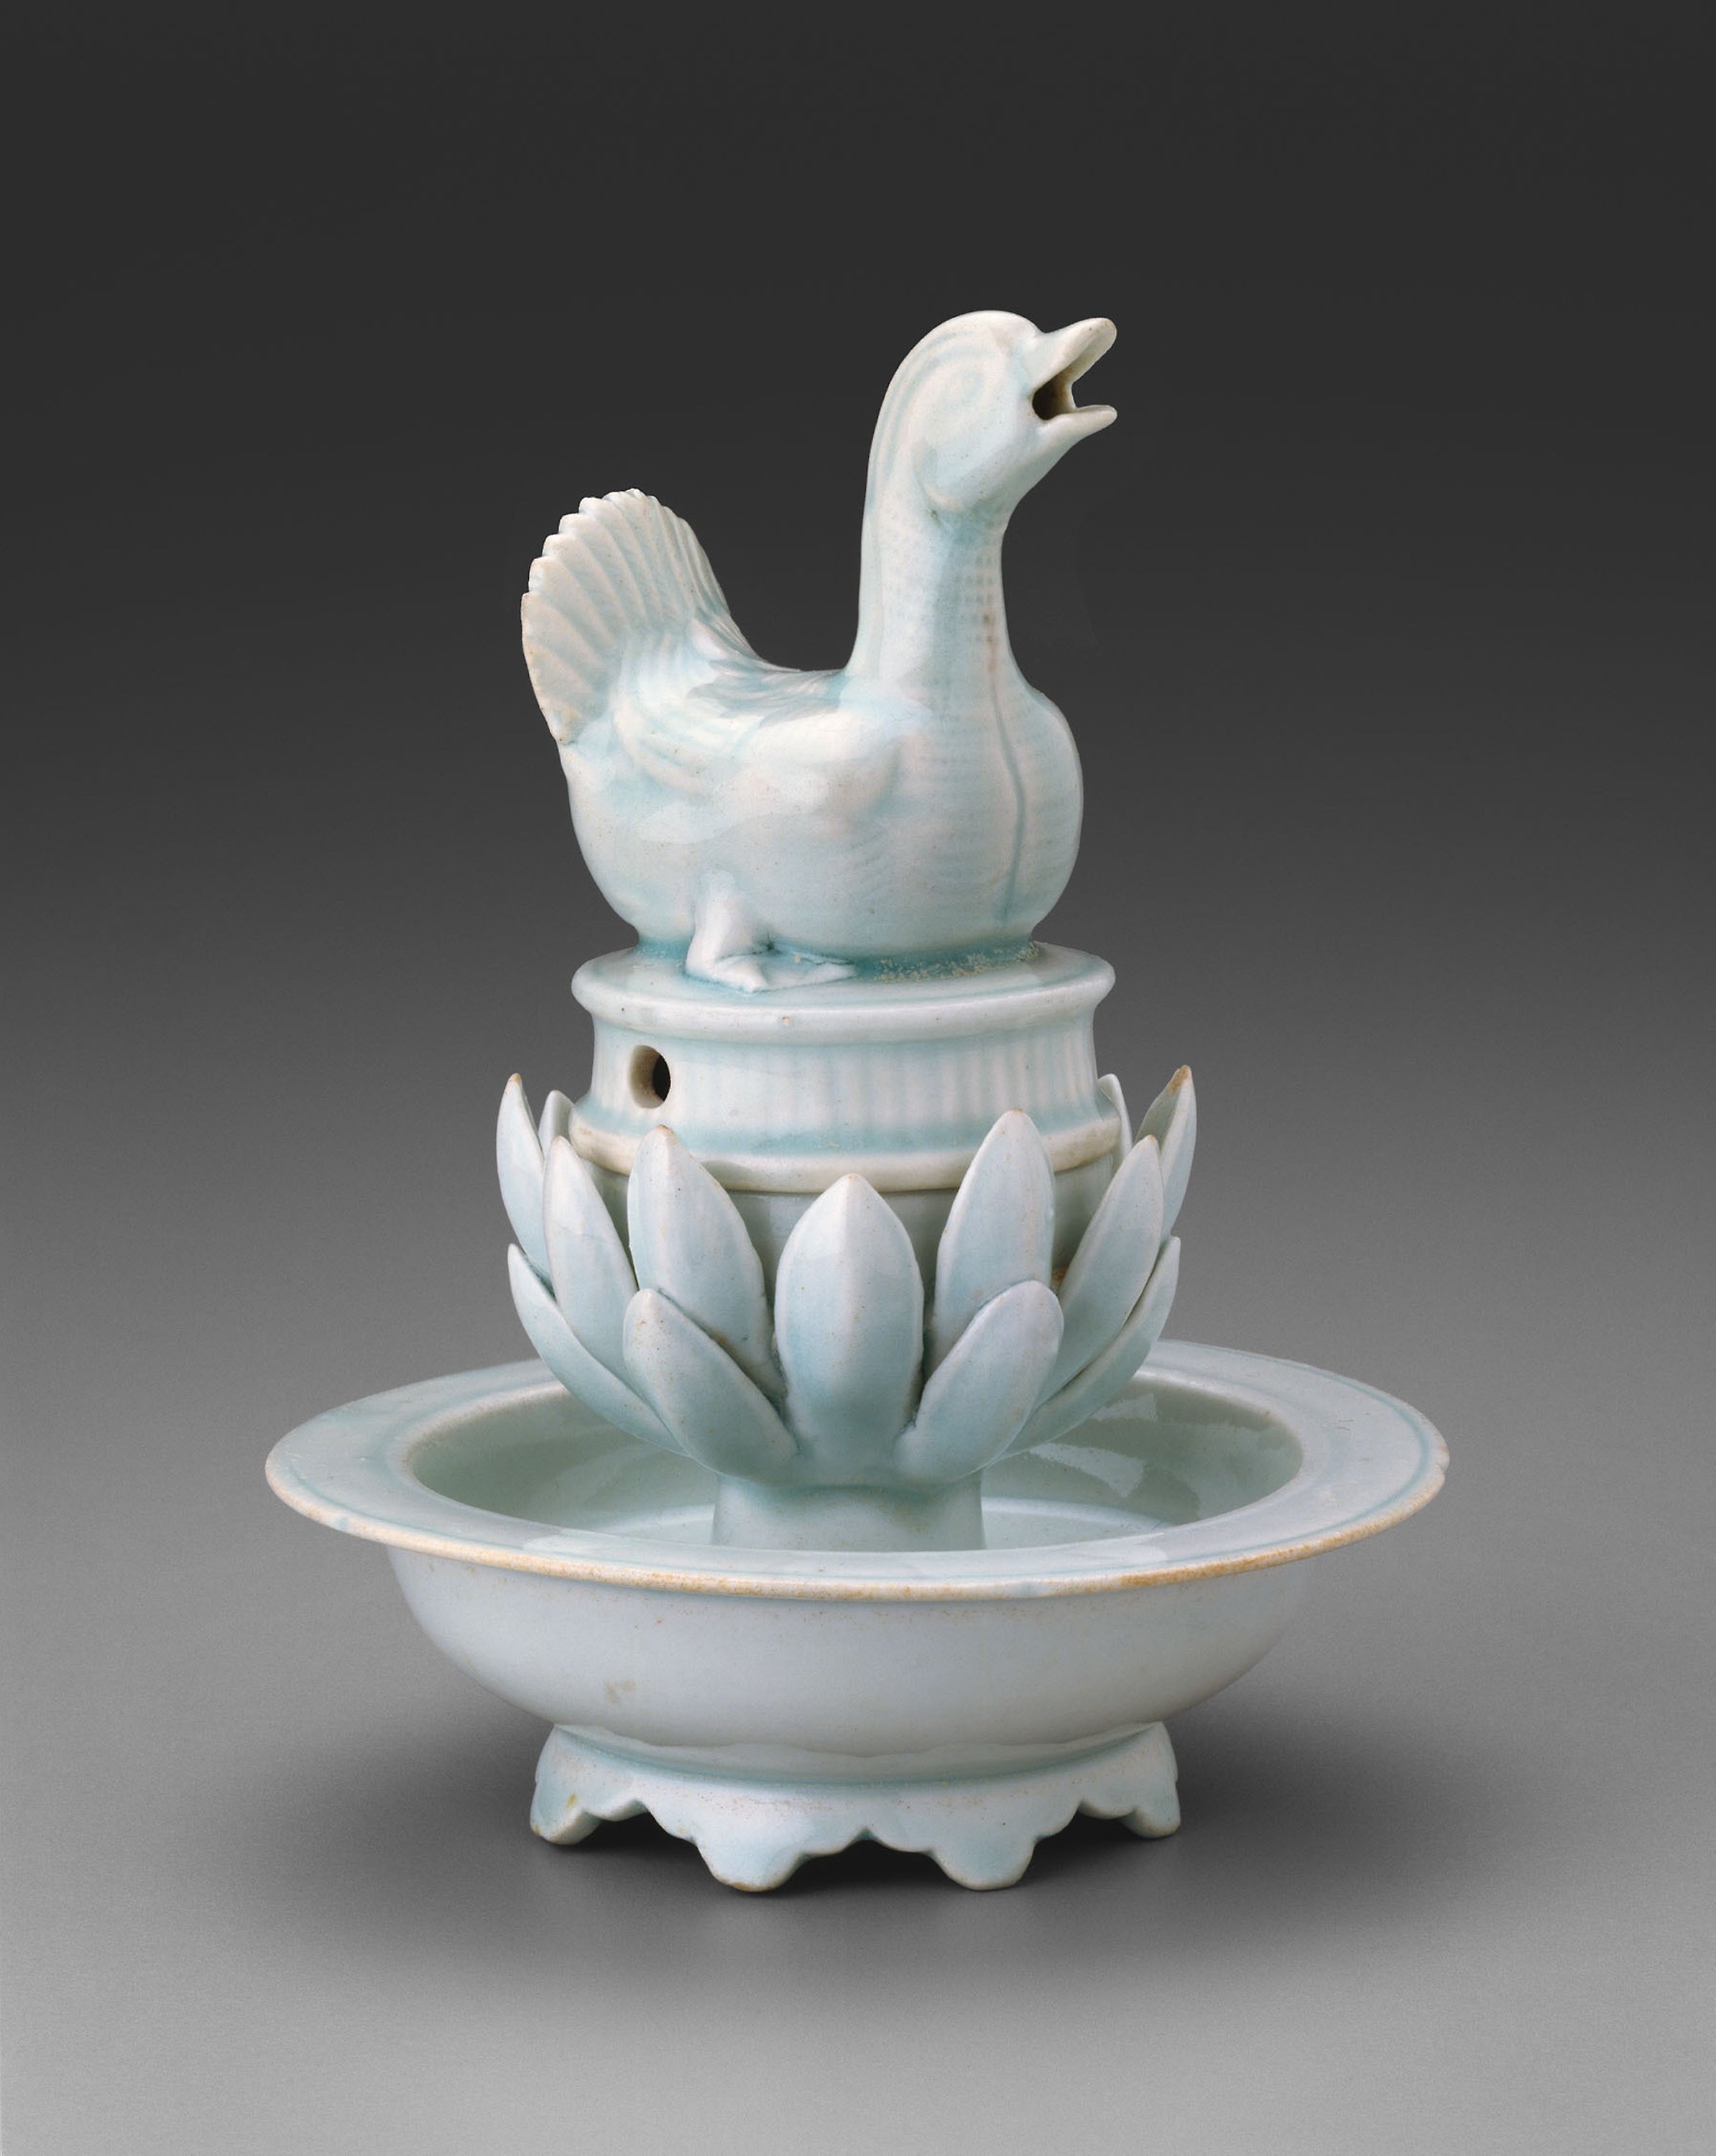
porcelain, dishware, tableware, ceramic, serveware, figurine, plate, saucer, pottery